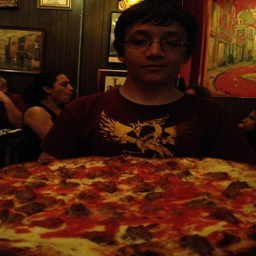
A teenager holding a pizza in a restaurant.
a male is looking at a sausage pizza
The boy is getting ready to eat the pizza.
A young man prepares to eat a large pizza
A person is looking down at a pizza